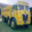
Label: truck